Zombie Nightmare

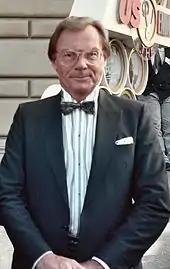
Adam West (pictured in 1989) was on the "Zombie Nightmare" set for two days.

Director Jack Bravman wanted to transition from adult films to horror, and contacted John Fasano after hearing about his work on "Blood Sisters". Bravman asked Fasano to write the script and take an uncredited co-directing role. Fasano accepted and wrote the original script to have the teens be black with black-sounding names, setting the film in his hometown of Port Washington, New York, and offering local actors roles for the film. Associate Professor of the University of Lethbridge Sean Brayton described the original concept as "a retribution narrative" of a black character getting revenge on the white perpetrators of his death. The script was later changed to give the teens more white-sounding names because investors were worried that a black-centric cast would not sell in the foreign market. Having written the script on an IBM Selectric II, Fasano typed the white-sounding names onto a page, cut them out with a knife, and glued them to their appropriate places in the script. After the name changes, they received a budget of $180,000 from investors. Unions in New York did not give the production a permit to film in the state, so filming was moved to Montreal, Quebec.